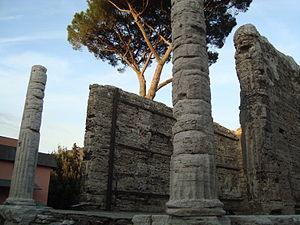
Tivoli est une ville de la province de Rome, dans la région du Latium, en Italie. Très ancienne cité datant d'avant la colonisation romaine, elle fut, selon la tradition et quelques éléments archéologiques, fondée en 1215 av. J.-C., bien que ses plus anciens vestiges, que constituent les murs d'enceinte, datent du IVᵉ siècle av. J.-C. Elle connut, sous le nom de « Tibur », un apogée durant la période romaine, avec la construction par l'empereur Hadrien de sa résidence de villégiature, la villa d'Hadrien, au début du IIᵉ siècle. Durant toute cette période, la ville s'enrichit grâce à l'extraction de travertin, servant à la construction des palais romains, et également grâce à ses eaux thermales réputées. De la Renaissance au XIXᵉ siècle, divers cardinaux et papes relèvent l'attrait de la ville par la construction de la villa d'Este, qui reste l'un des plus importants exemples et modèles de jardins d'eau de cette période, ayant attiré de très nombreux artistes européens, peintres, poètes ou musiciens voyageant dans la campagne romaine.